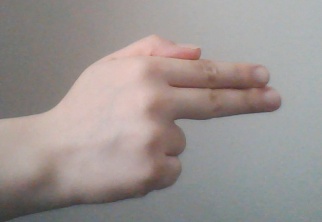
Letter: ghain